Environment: real
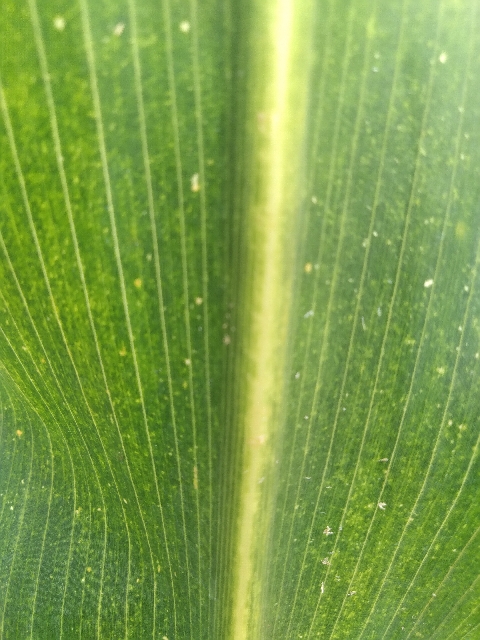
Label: lethal_necrosis